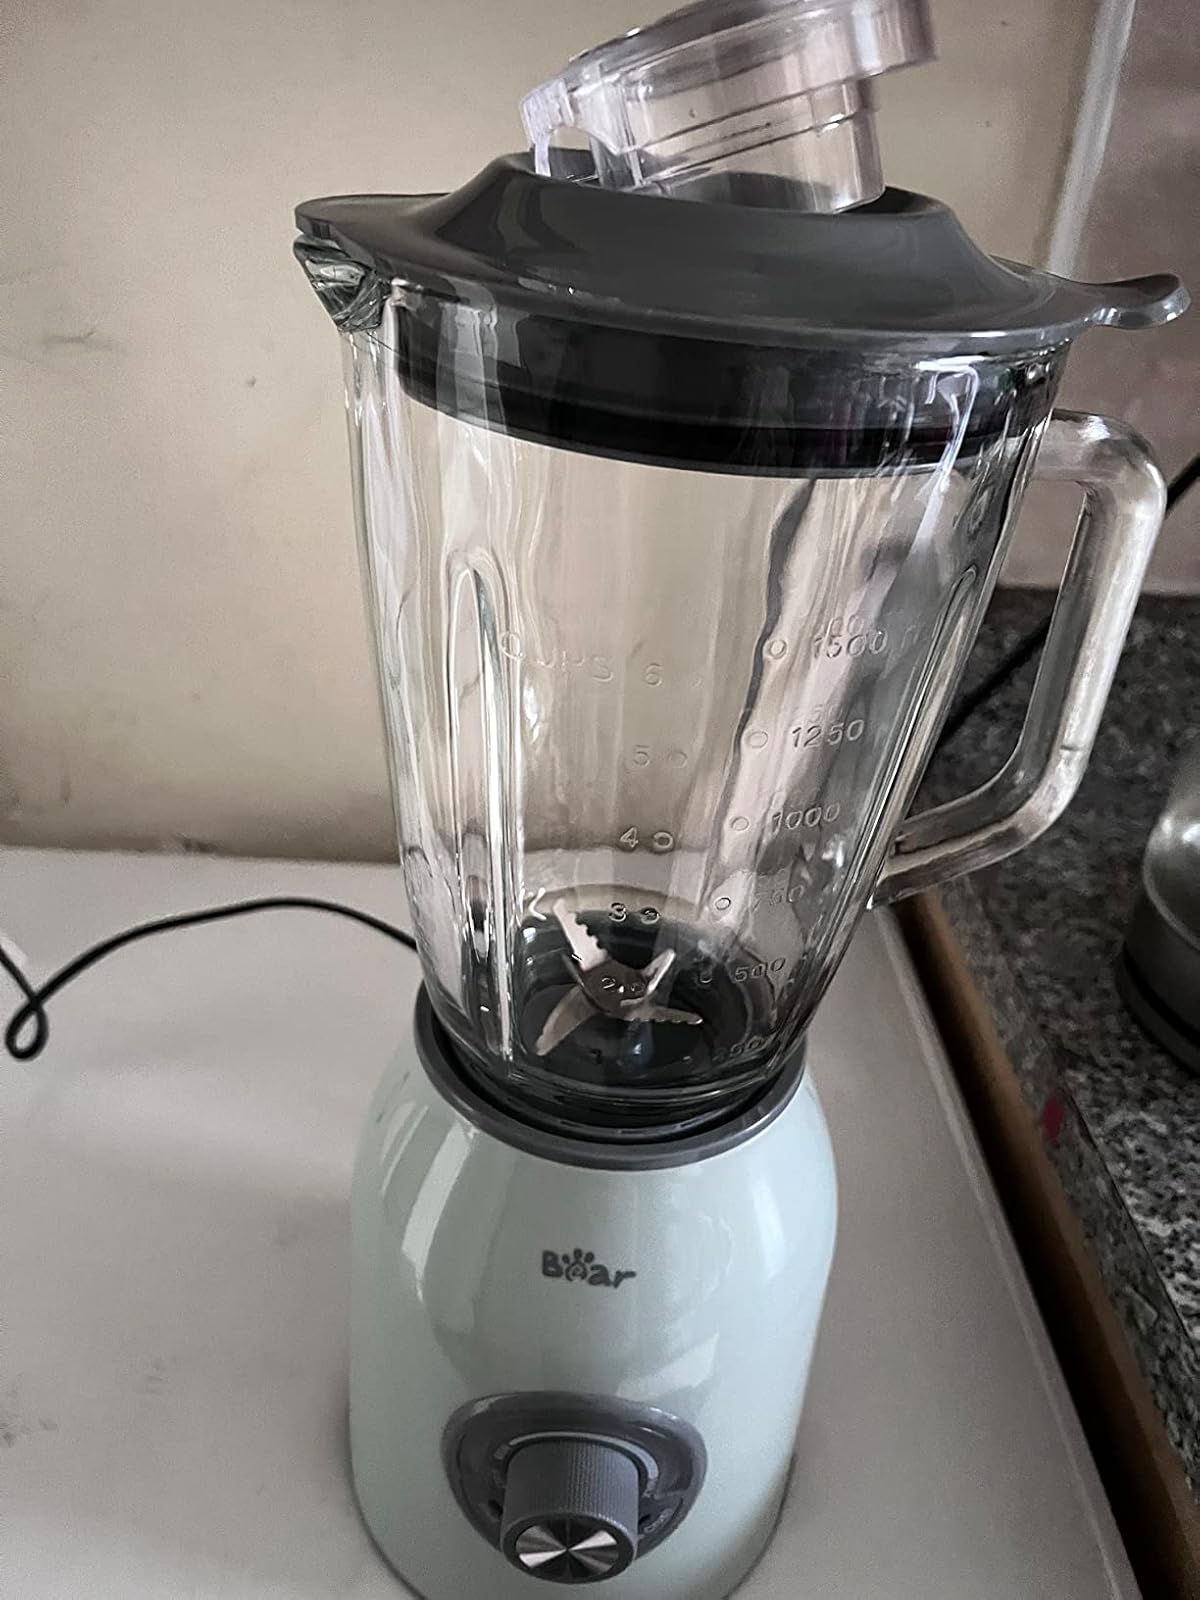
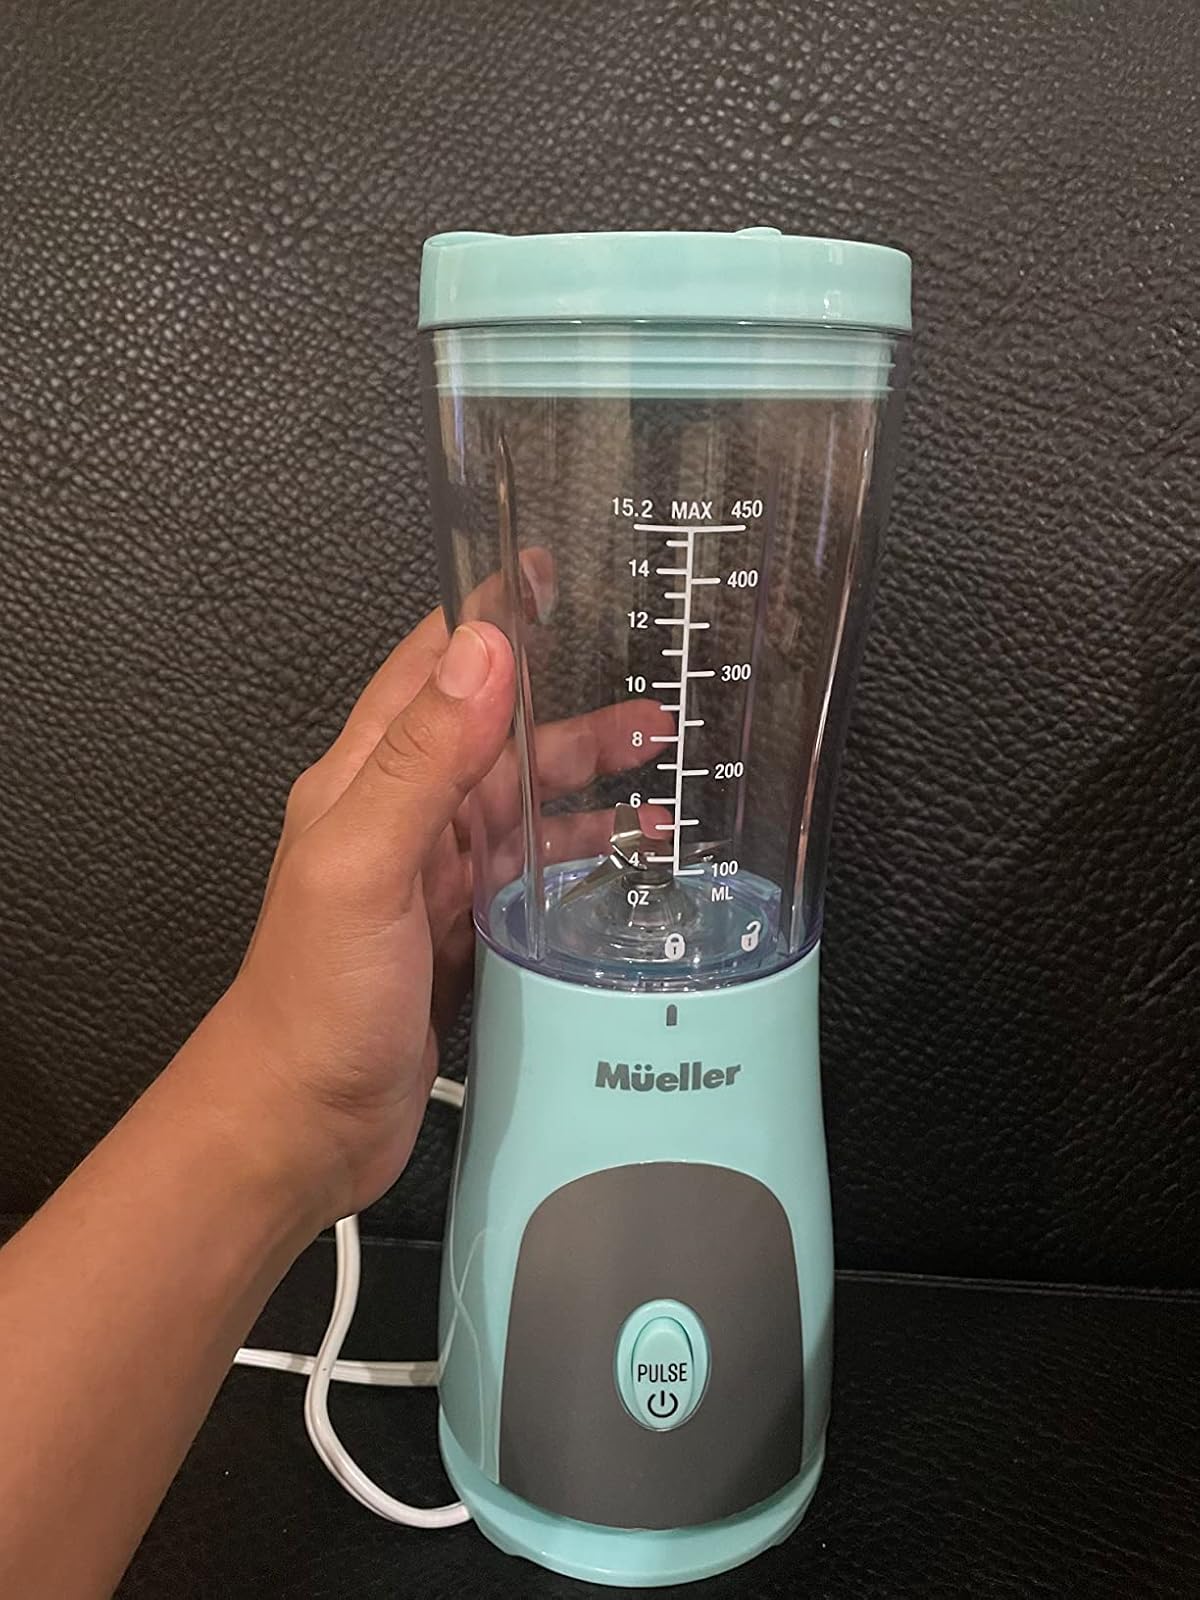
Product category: items_blender
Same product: no